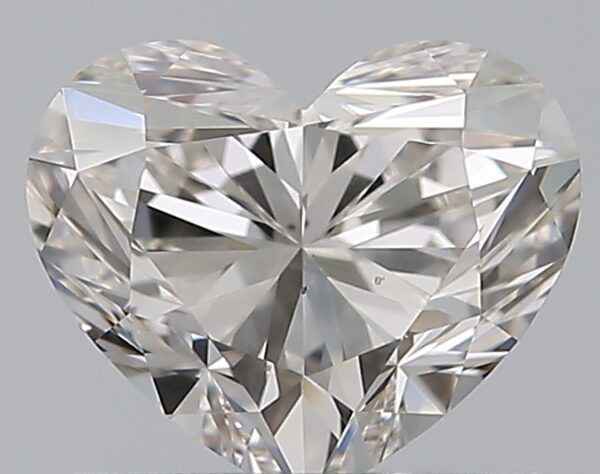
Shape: heart
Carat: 0.73
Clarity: VS2
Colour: H
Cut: VG
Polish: EX
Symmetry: EX
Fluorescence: N
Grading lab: GIA
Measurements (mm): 5.21 x 6.25 x 3.78